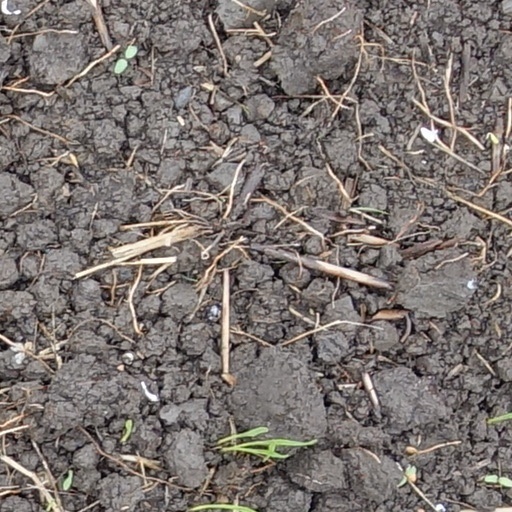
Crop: wheat